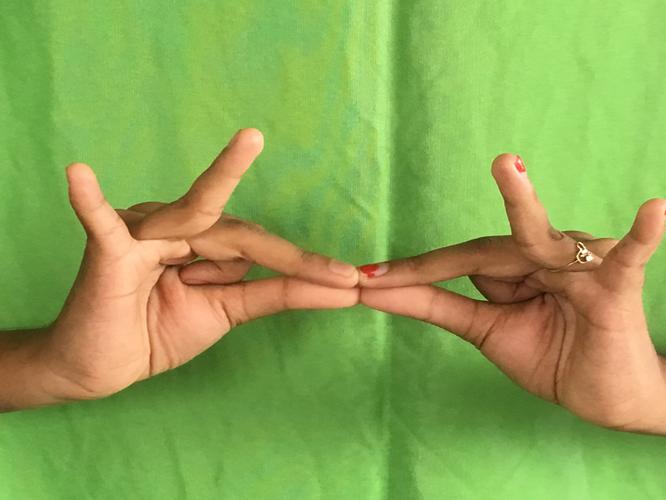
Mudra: Sakata
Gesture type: double_hand